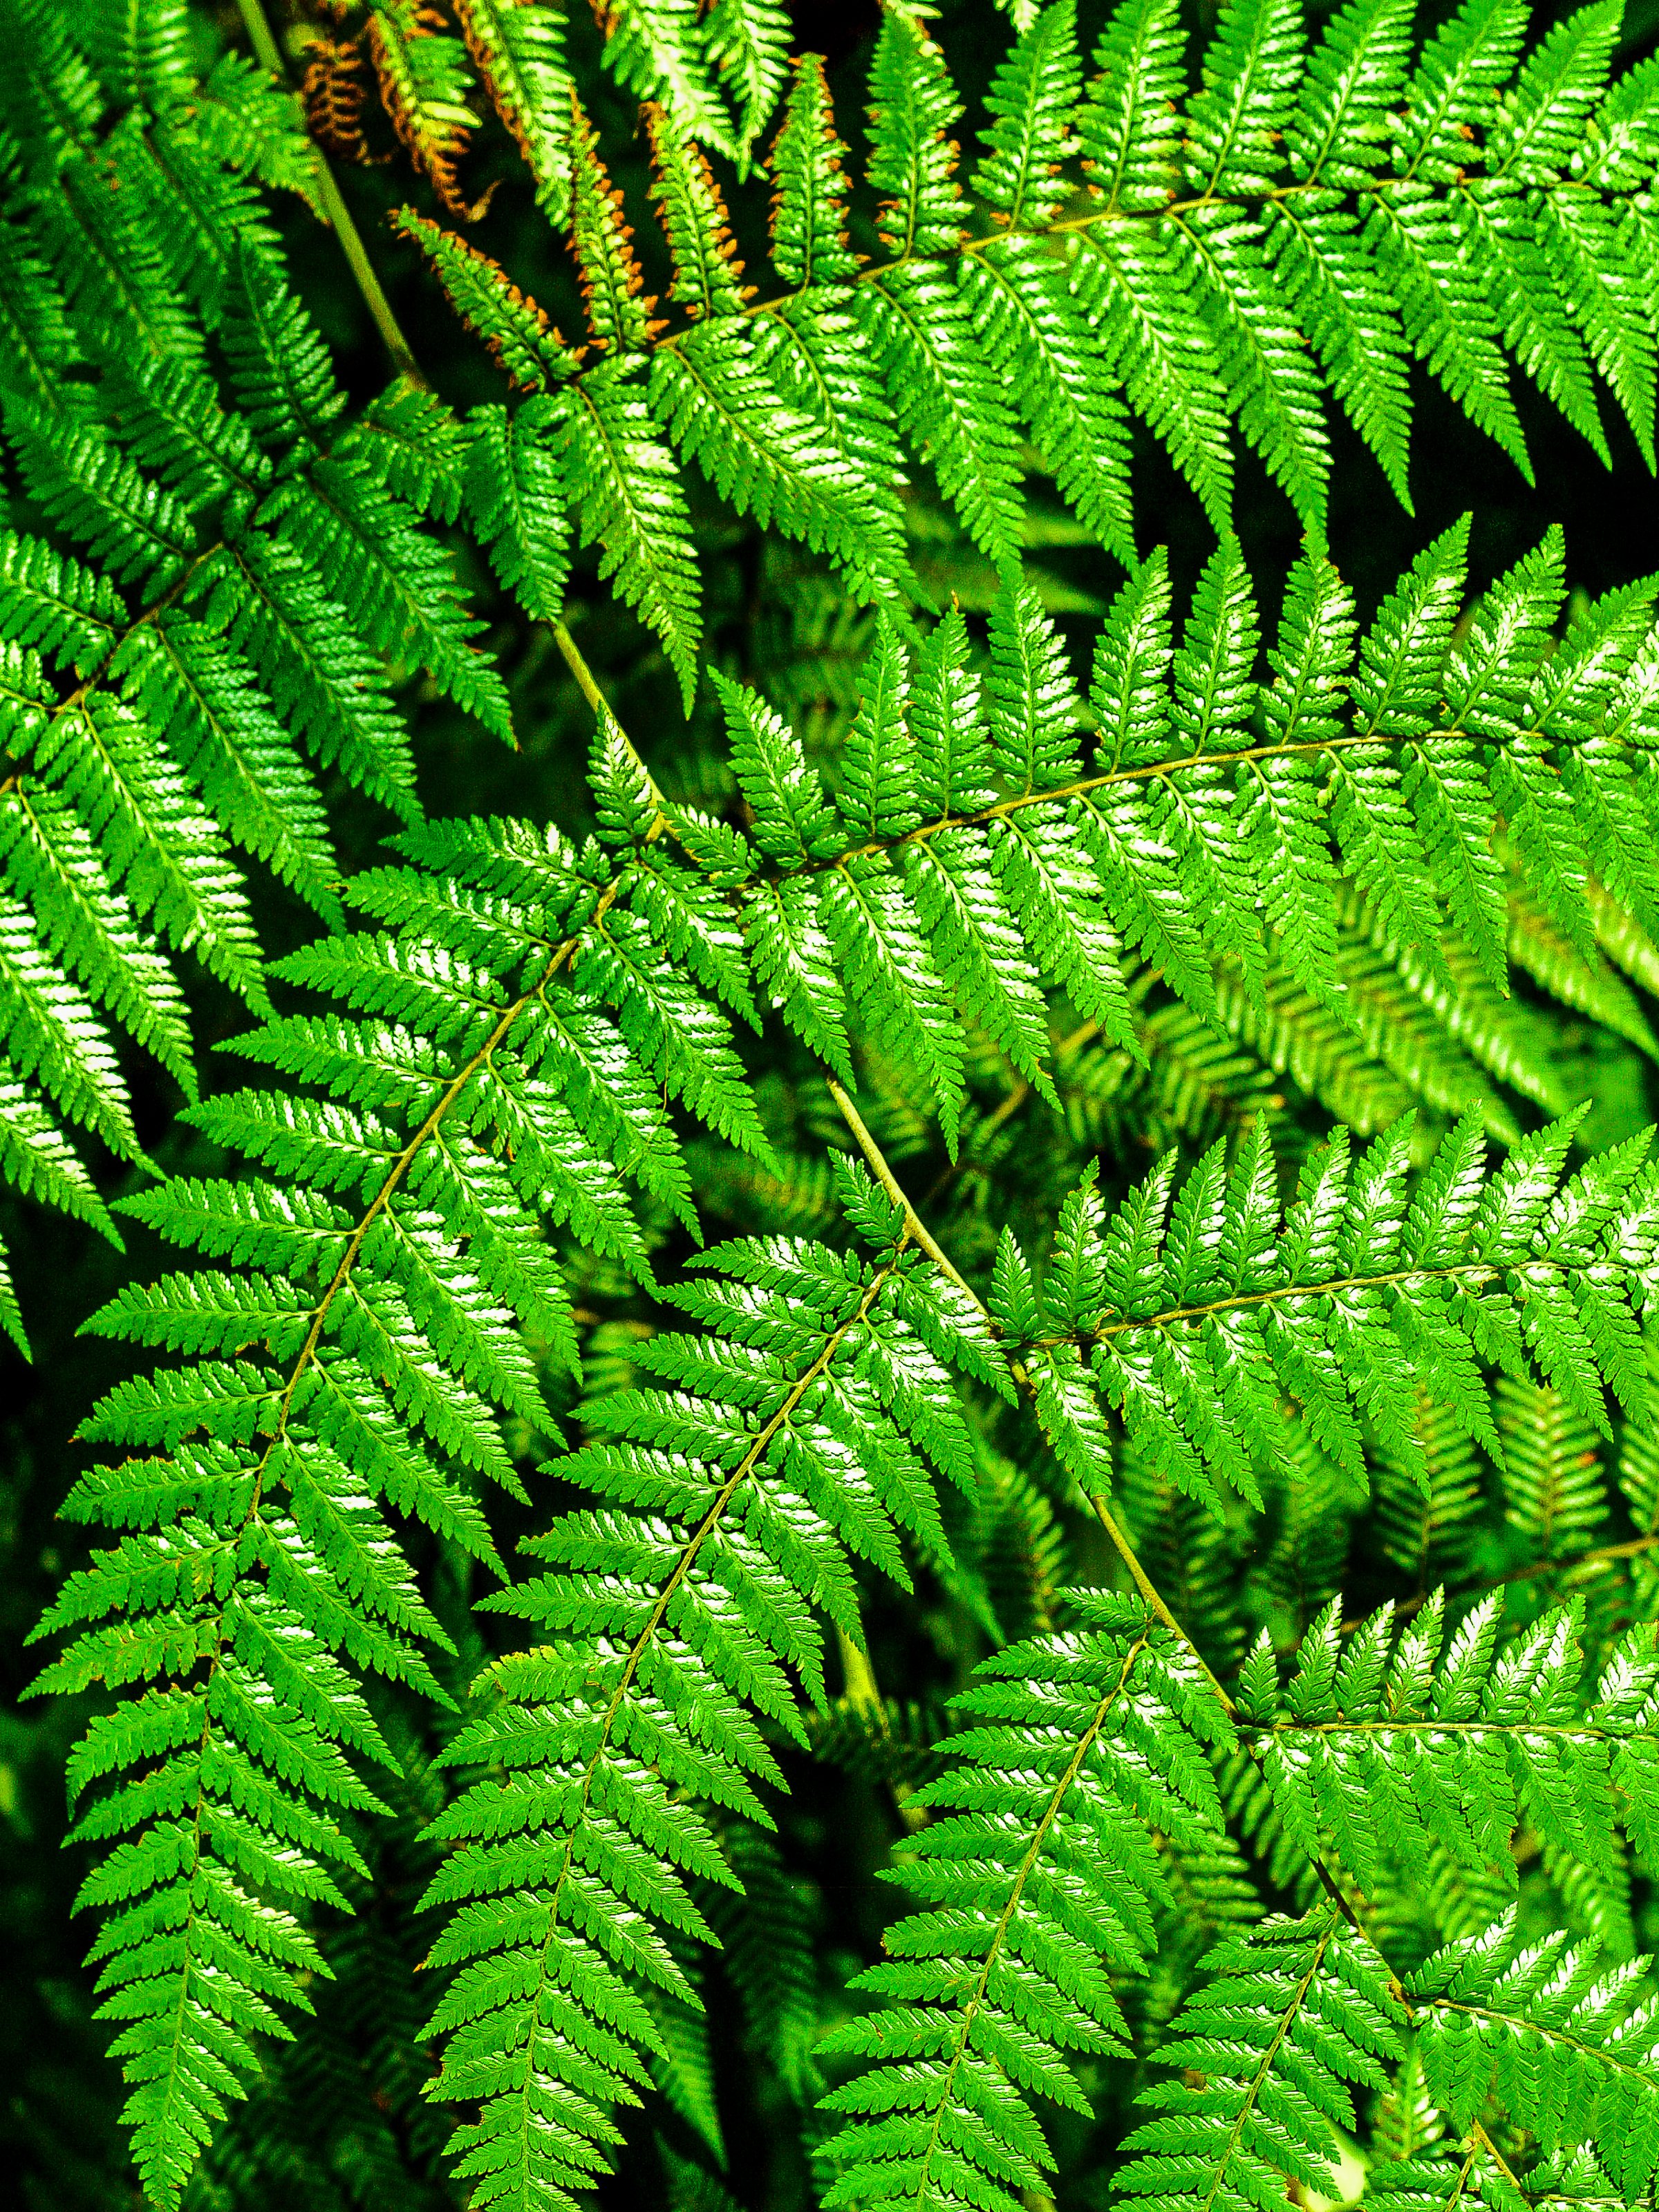
green, plant, natural, flora, leaf, nature, tropical, fern, background, jungle, botany, botanical, foliage, spring, forest, fresh, texture, grass, branch, rainforest, stem, environment, tree, garden, pattern, biology, abstract, leaves, vegetation, ferns and horsetails, ostrich fern, vascular plant, terrestrial plant, biome, organism, fiddlehead fern